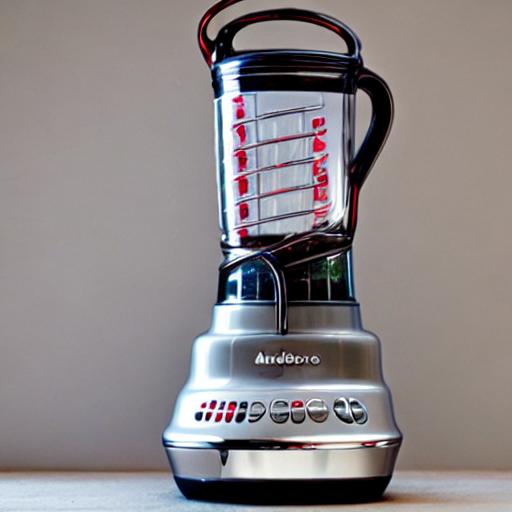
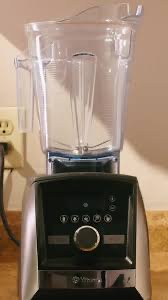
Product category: items_blender
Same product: no